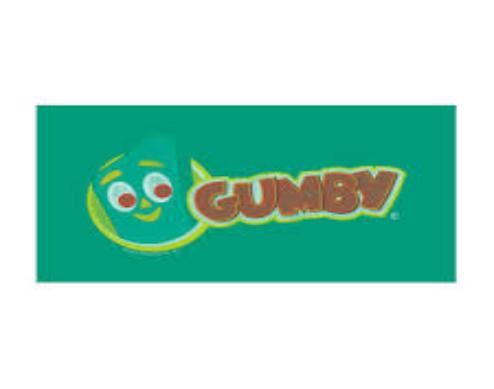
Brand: gumby
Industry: Clothes